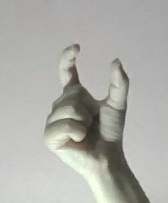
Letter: nun